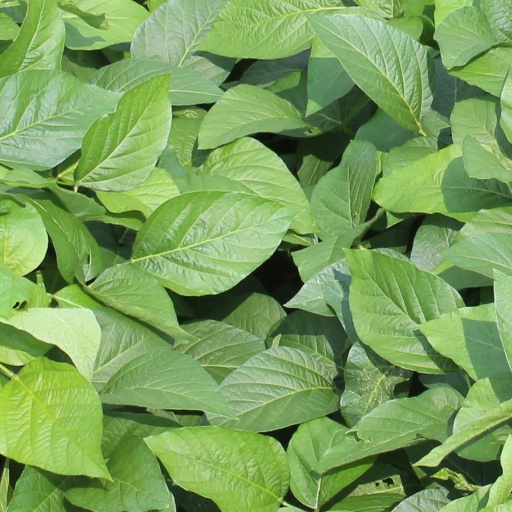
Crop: soybean